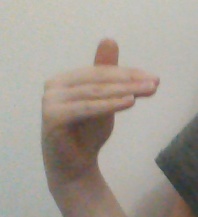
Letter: khaa